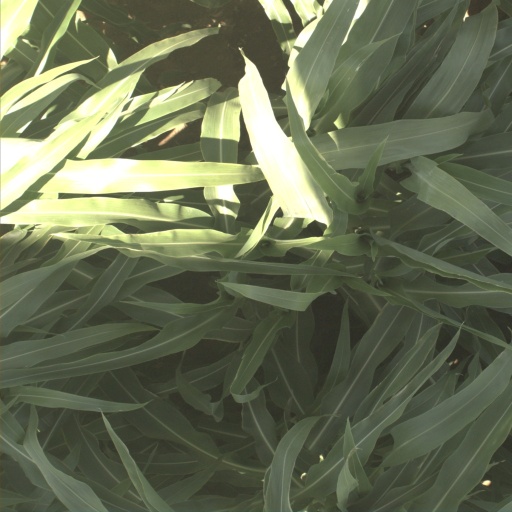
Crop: sorghum